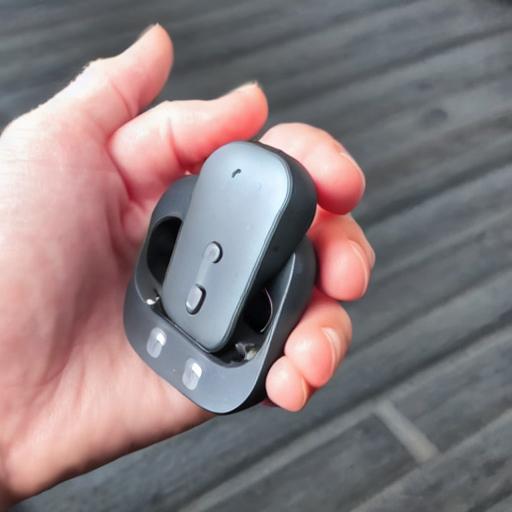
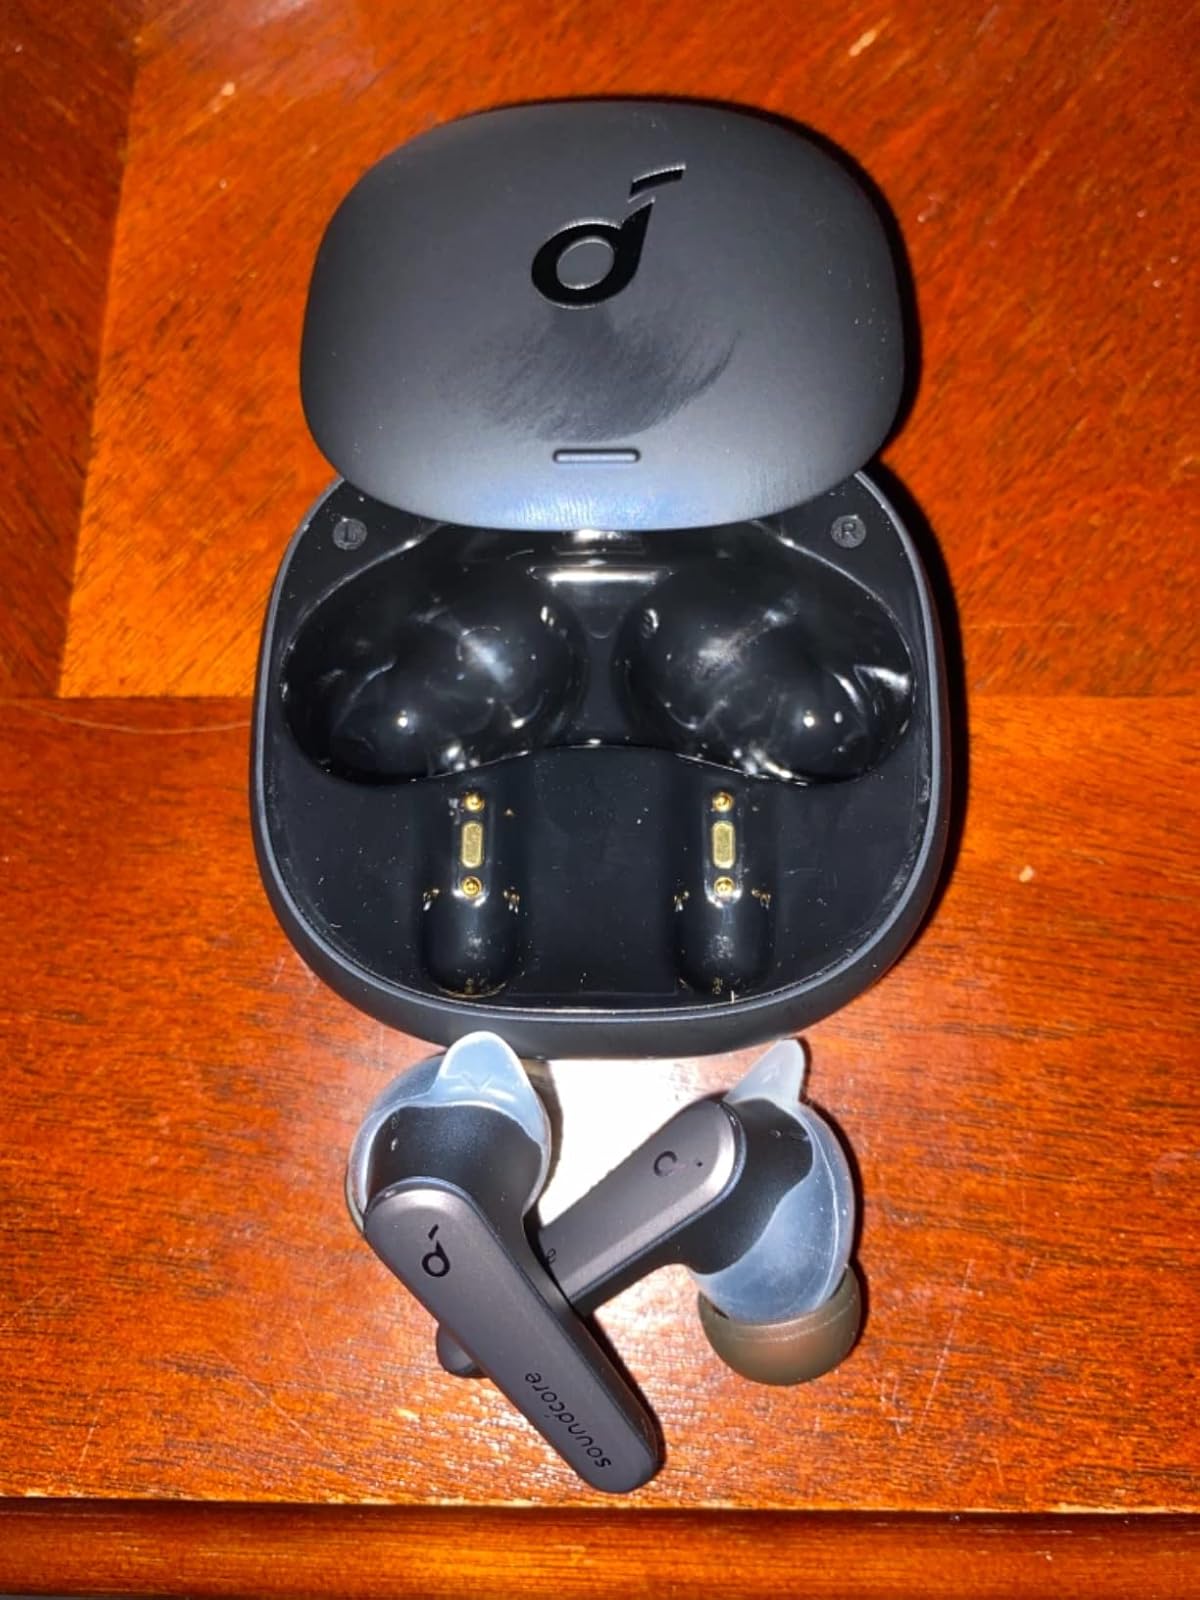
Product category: earbuds
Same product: no